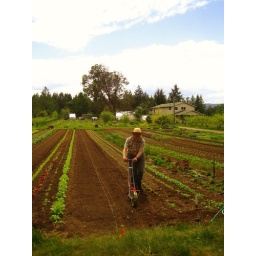
There's Barb, seeding a bed in field 5. She's better at straight lines than I am.